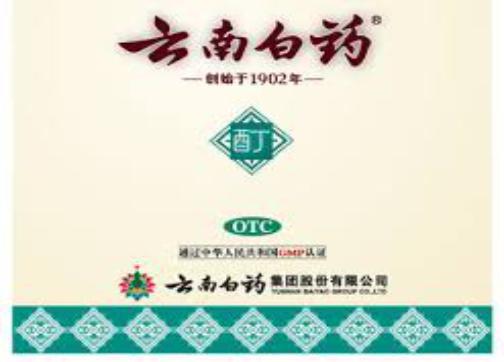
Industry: Medical